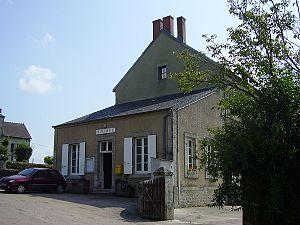
Mairie de la commune de Gâcogne (Nièvre)
Gâcogne est une commune française située dans le département de la Nièvre, en région Bourgogne-Franche-Comté.